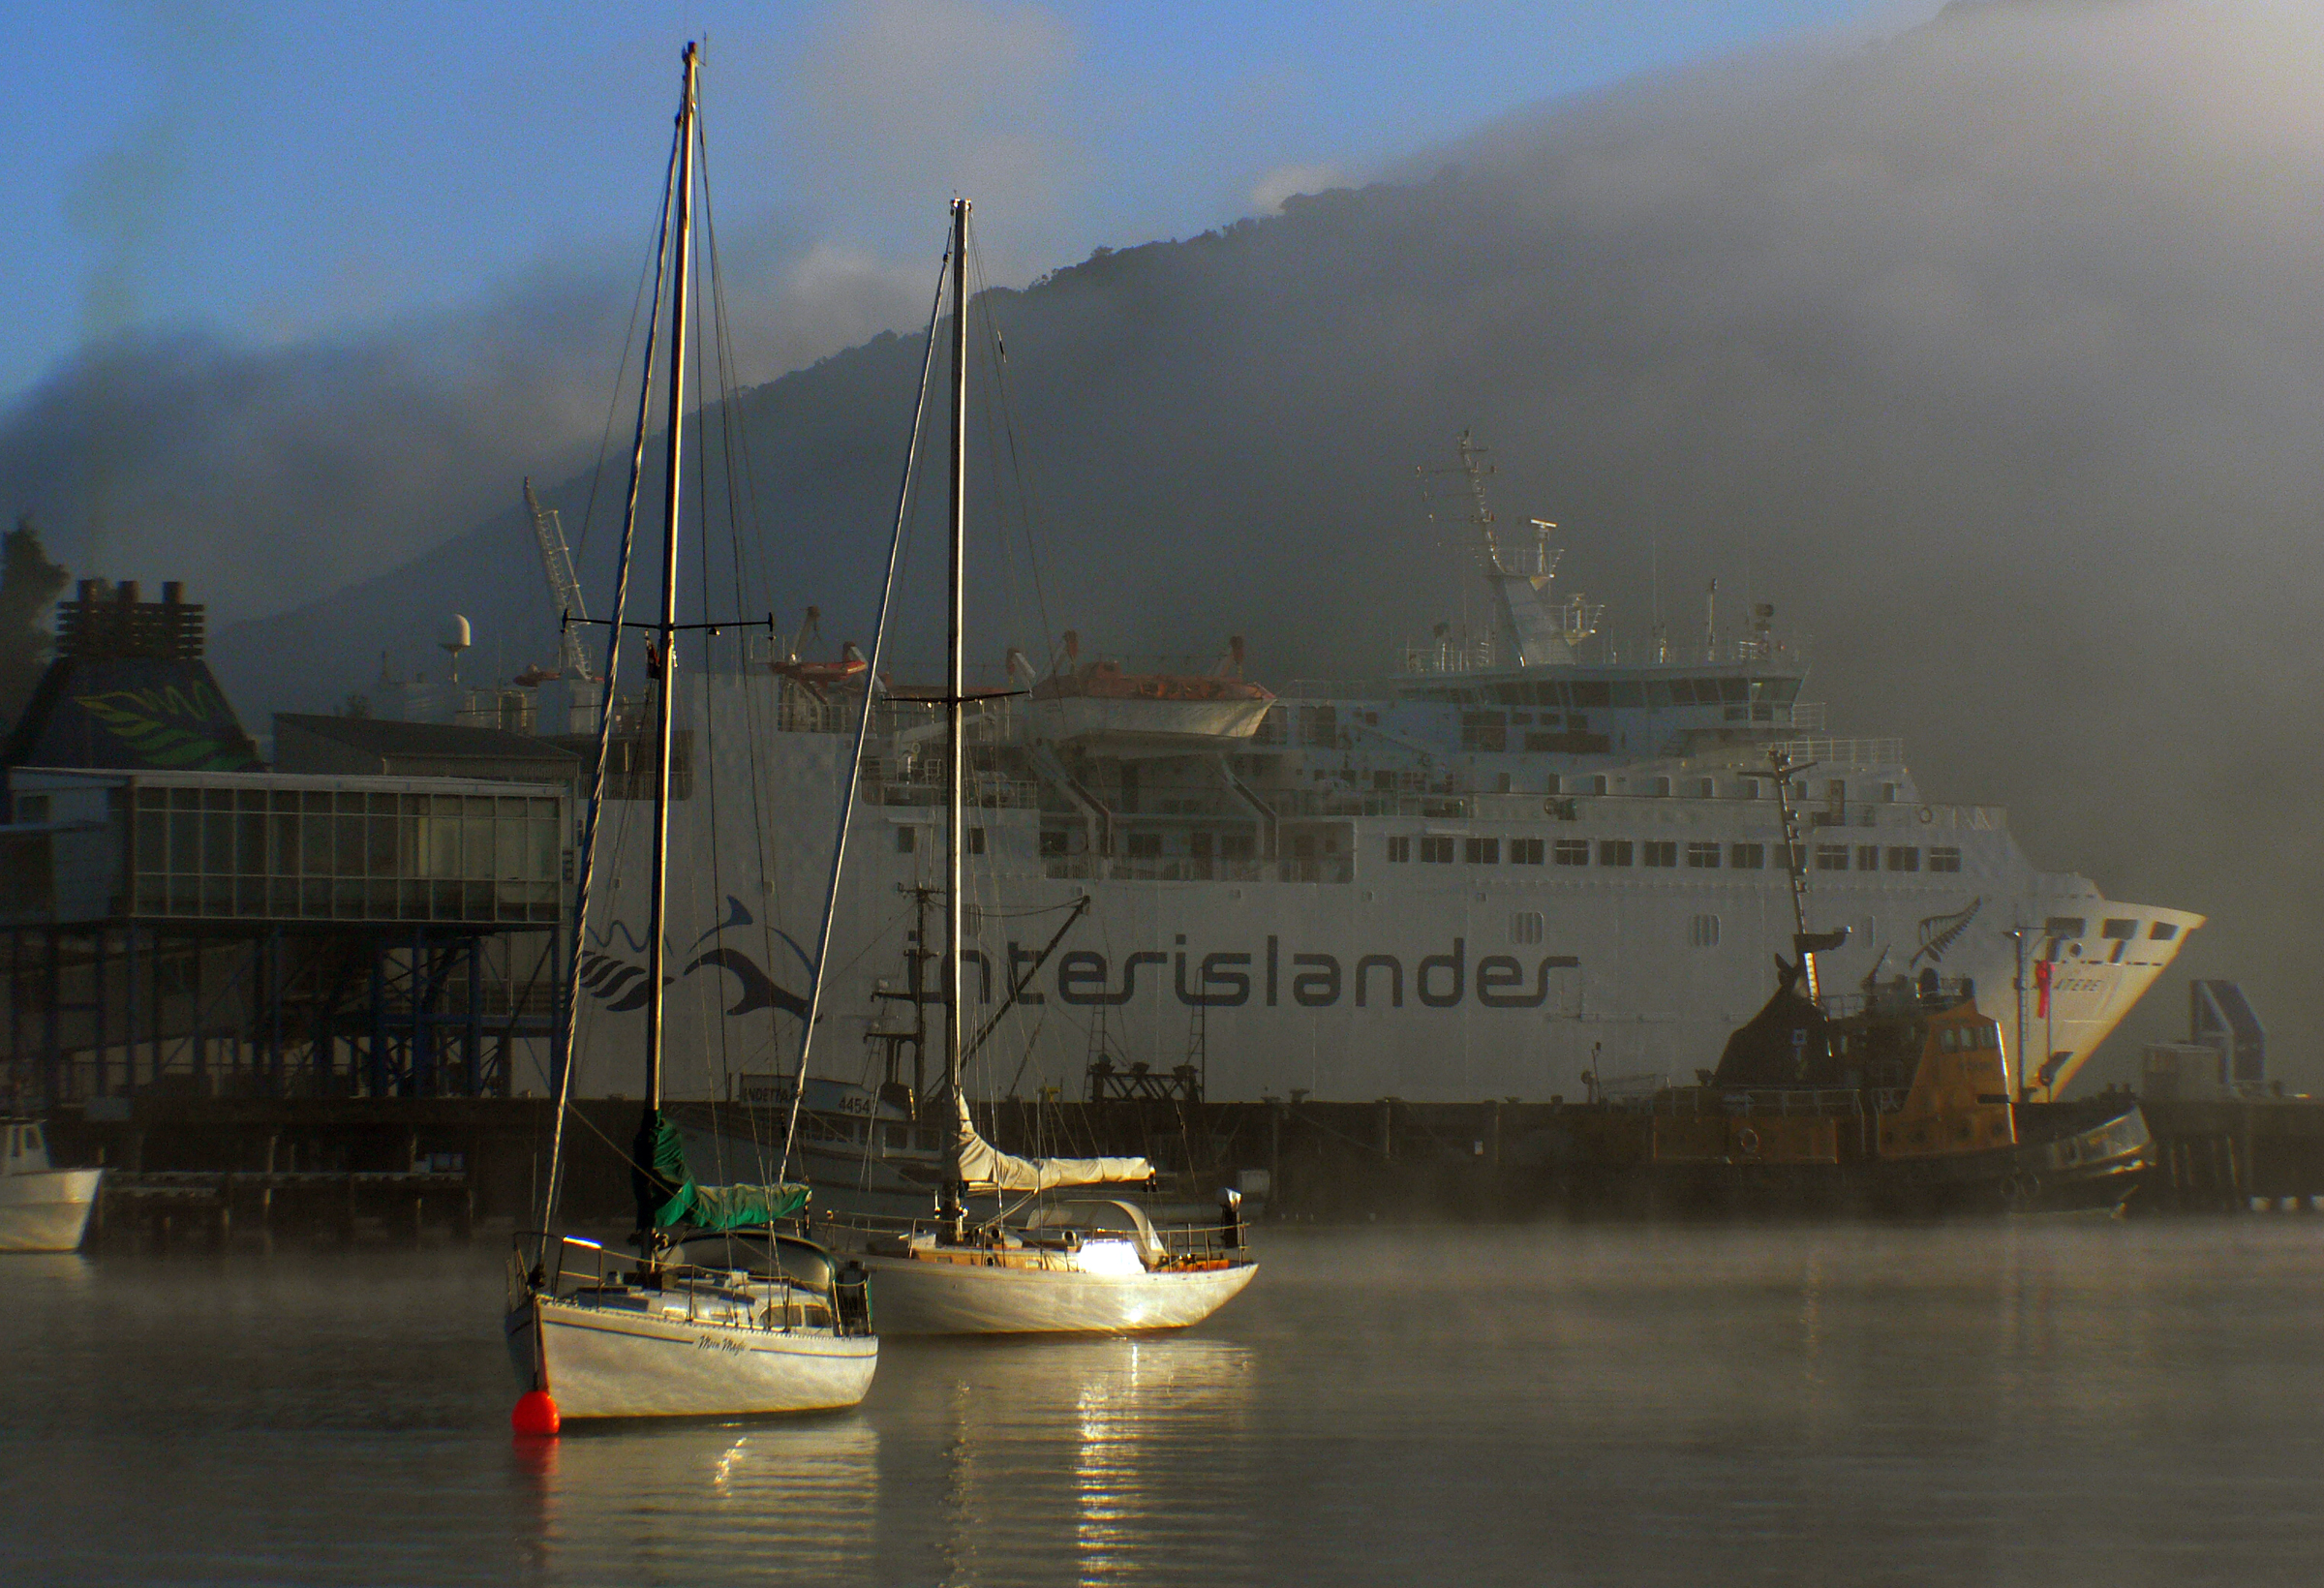
sea, boat, ship, vehicle, harbor, port, waterway, boats, channel, picton, interislander, watercraft, pictonferry, passenger ship, freight transport